Antique aircraft

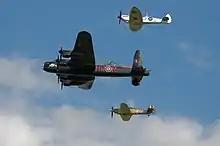
Battle of Britain Memorial Flight

Antique, classic, heritage, historic, veteran or vintage aircraft are aircraft of an obsolete type which have been preserved beyond their normal life. Their owners are typically aviation museums, armed forces or private enthusiasts. Sometimes they may be maintained in an airworthy condition so that they can be flown at air displays or on public occasions.